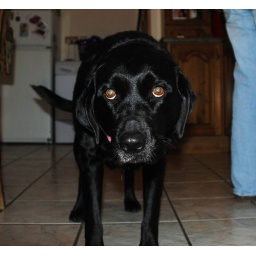
black dog in ireland adjusted in photoshop